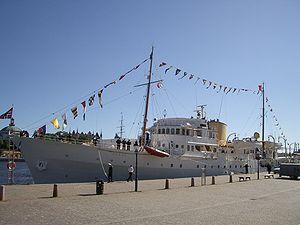
Le RS Norge est le yacht royal de Norvège.